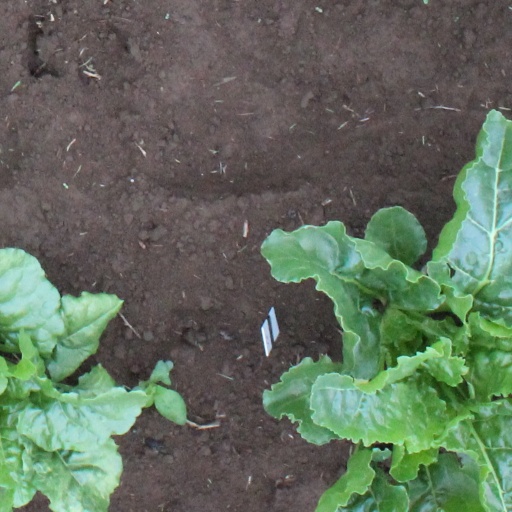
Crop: sugar beet